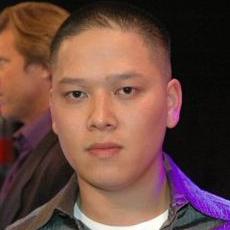
Age: 26